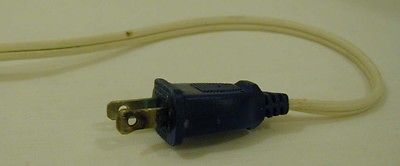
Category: fan